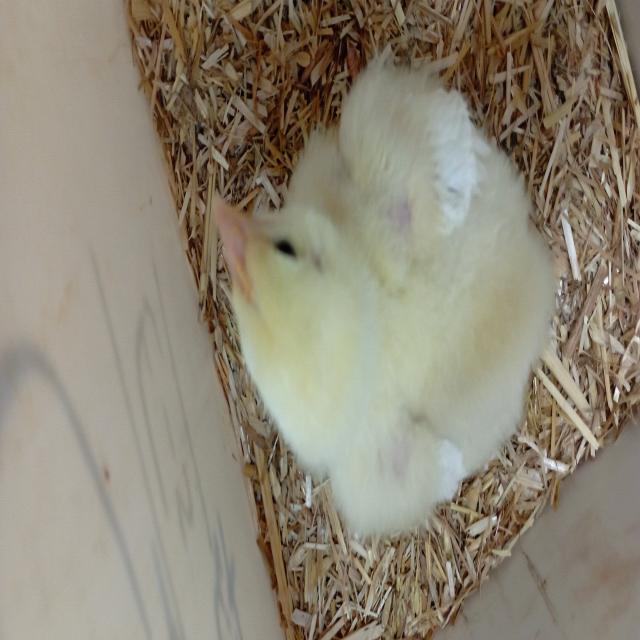
Weight: 212 g